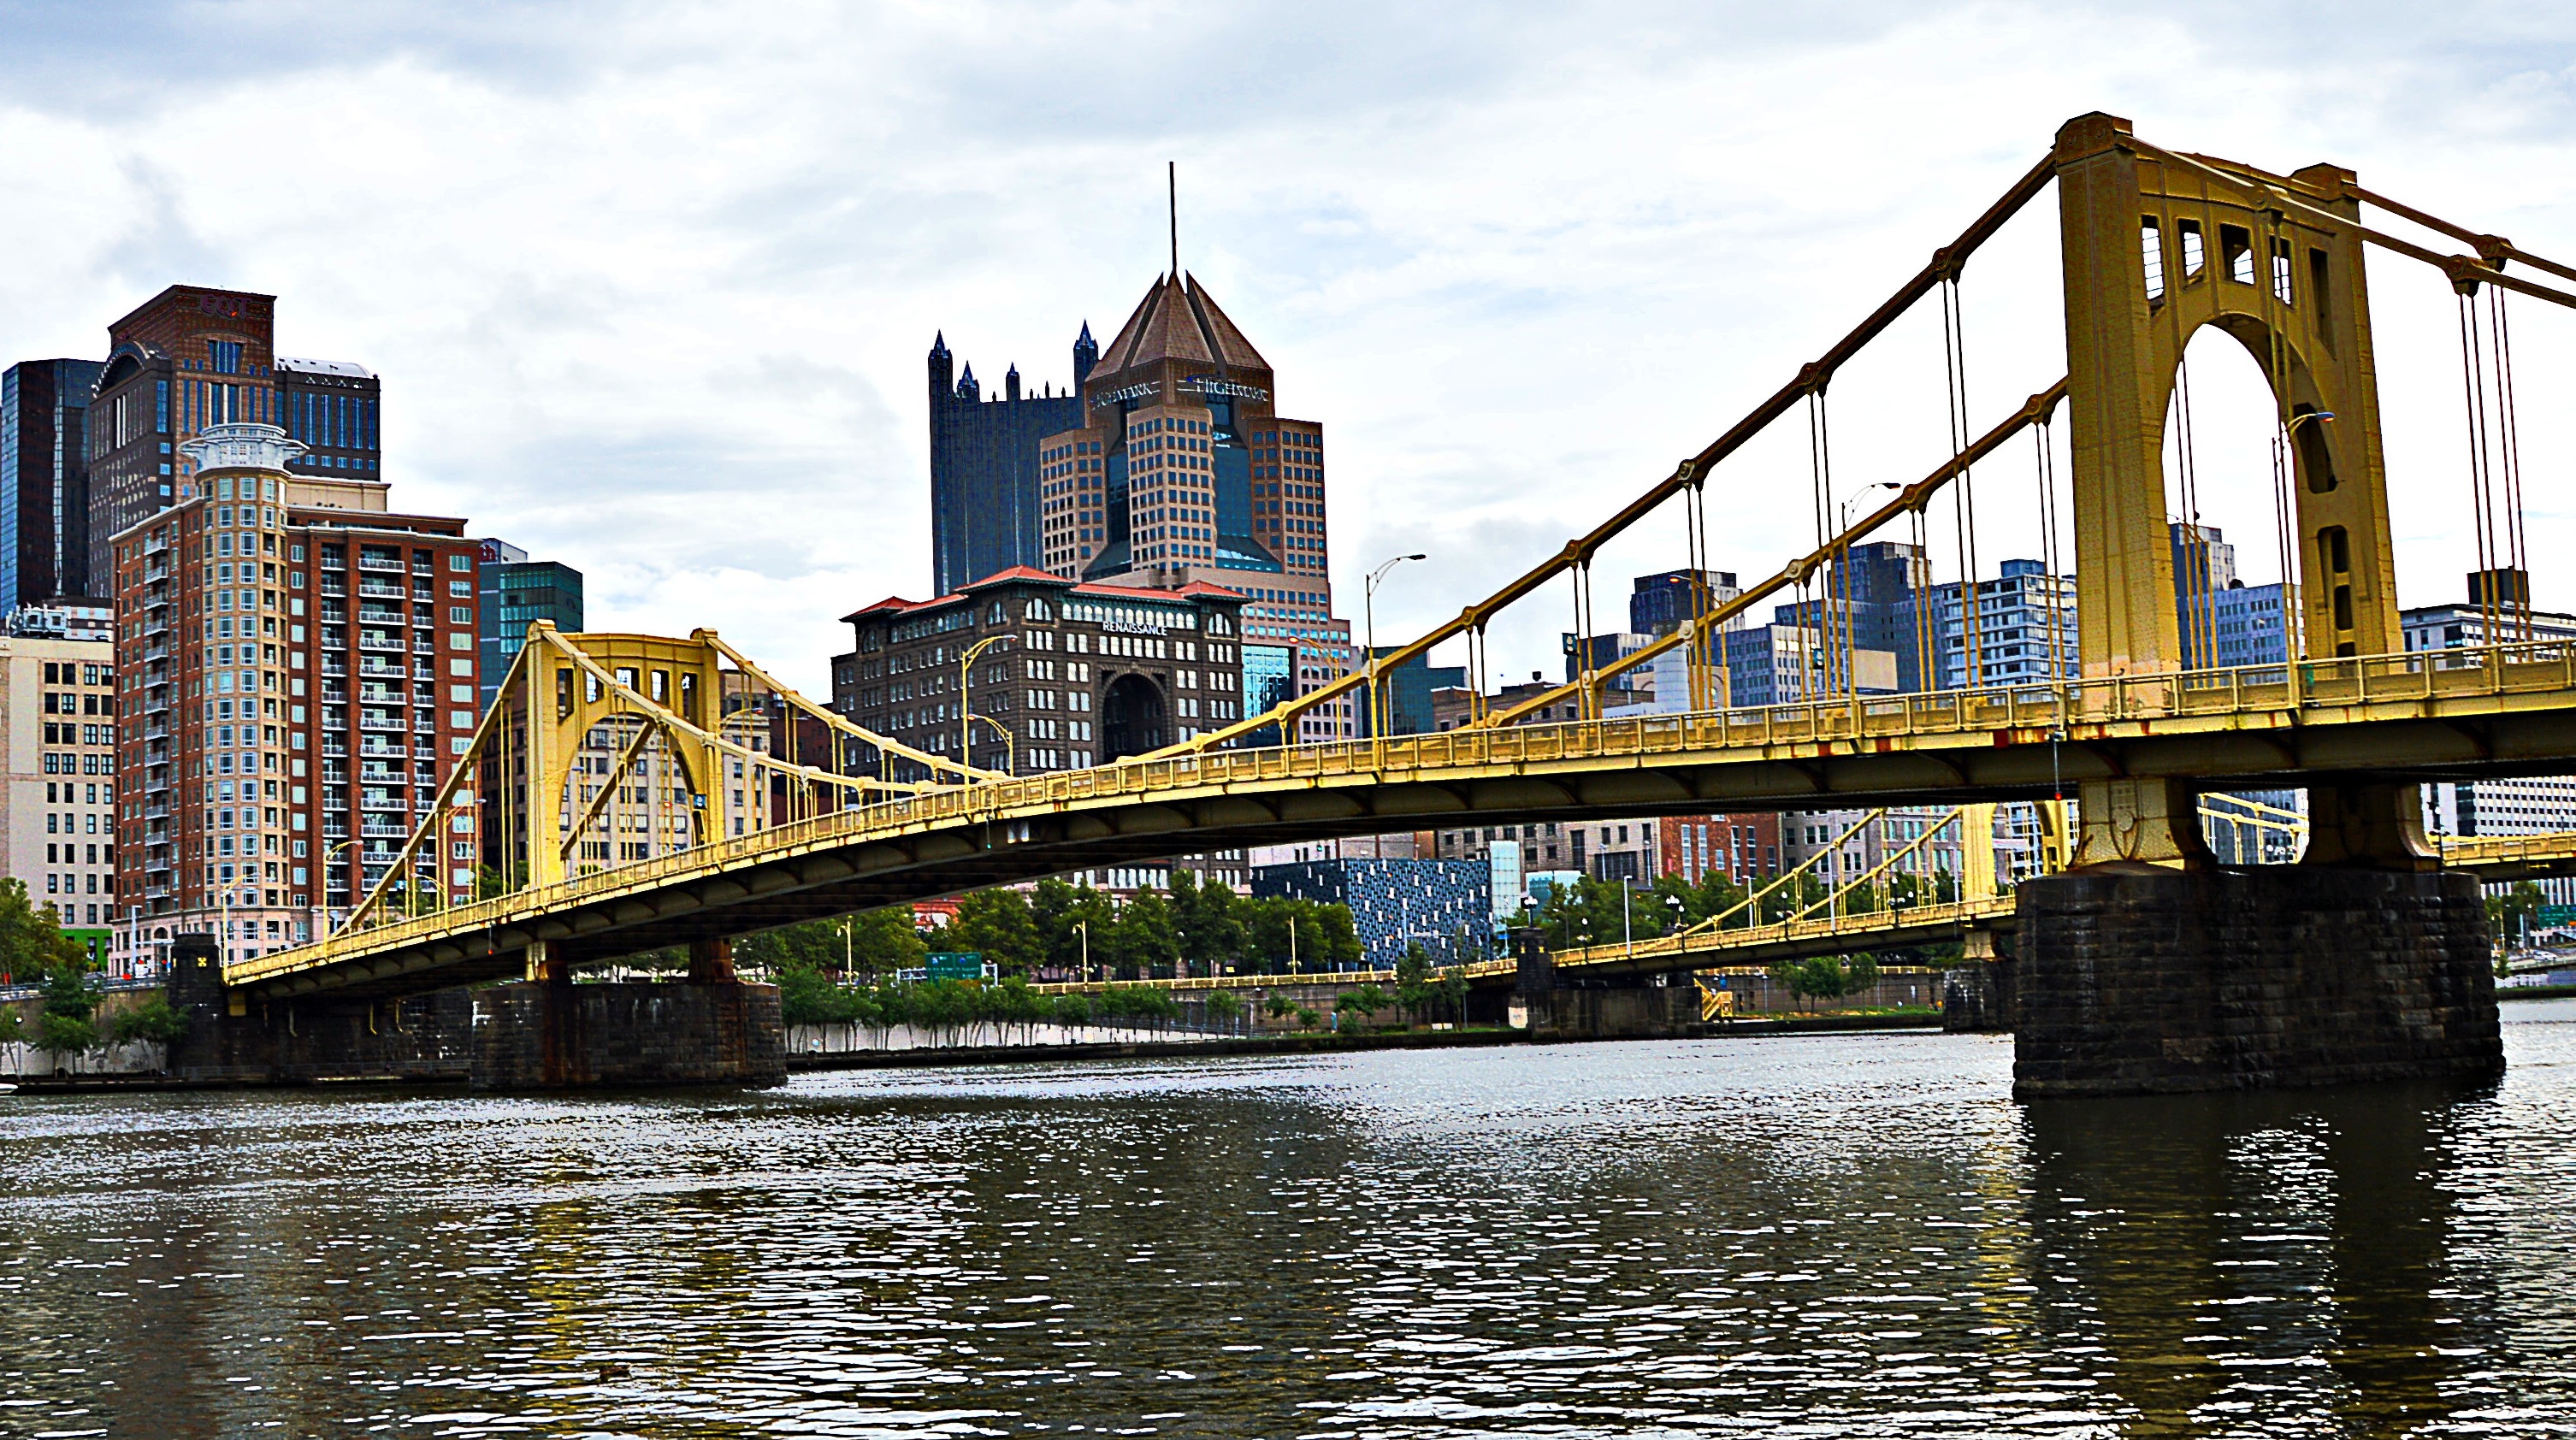
architecture, bridge, skyline, city, river, cityscape, reflection, america, holiday, landmark, tourism, waterway, pittsburgh, city trip, human settlement, nonbuilding structure